M6 motorway (Ireland)

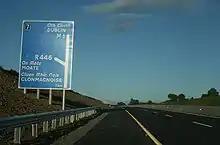
Junction 7 on the M6.

From 24 September 2008, motorway regulations were applied from Kinnegad to the eastern end of the Athlone bypass. The Kinnegad-Athlone scheme was signed as a motorway (and numbered "M6"). Its road markings were already appropriate to a motorway prior to the change in designation coming into effect; however, motorway regulations were not in force and the speed limit was 100 km/h until 24 September of that year.